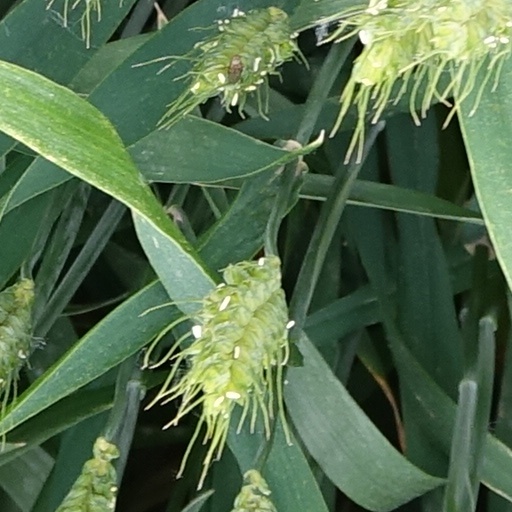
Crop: wheat